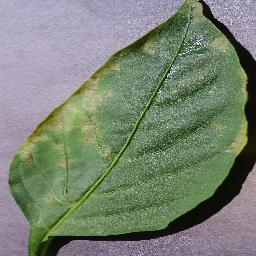
Label: Pepper,_bell___Bacterial_spot